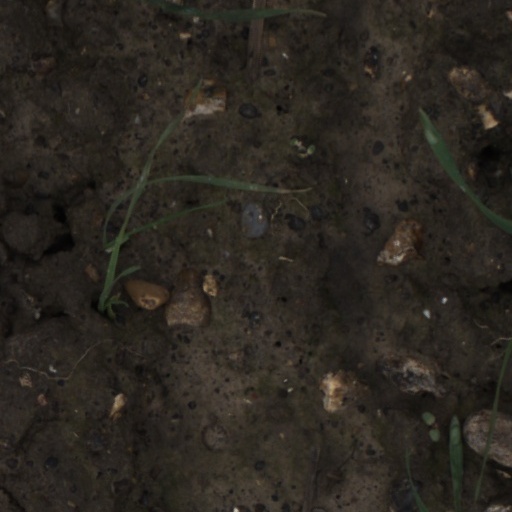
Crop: wheat